Nattaporn Phanrit

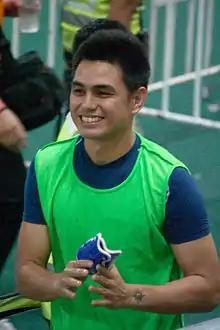
Nattaporn in 2011

Nattaporn Phanrit (born January 11, 1982), simply known as Oat, is a Thai retired professional footballer who played as a centre-back. He initially played as a left back but moved inside to more central position later, he is regularly serving both the club and national team as centre back.